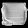
Label: Bag